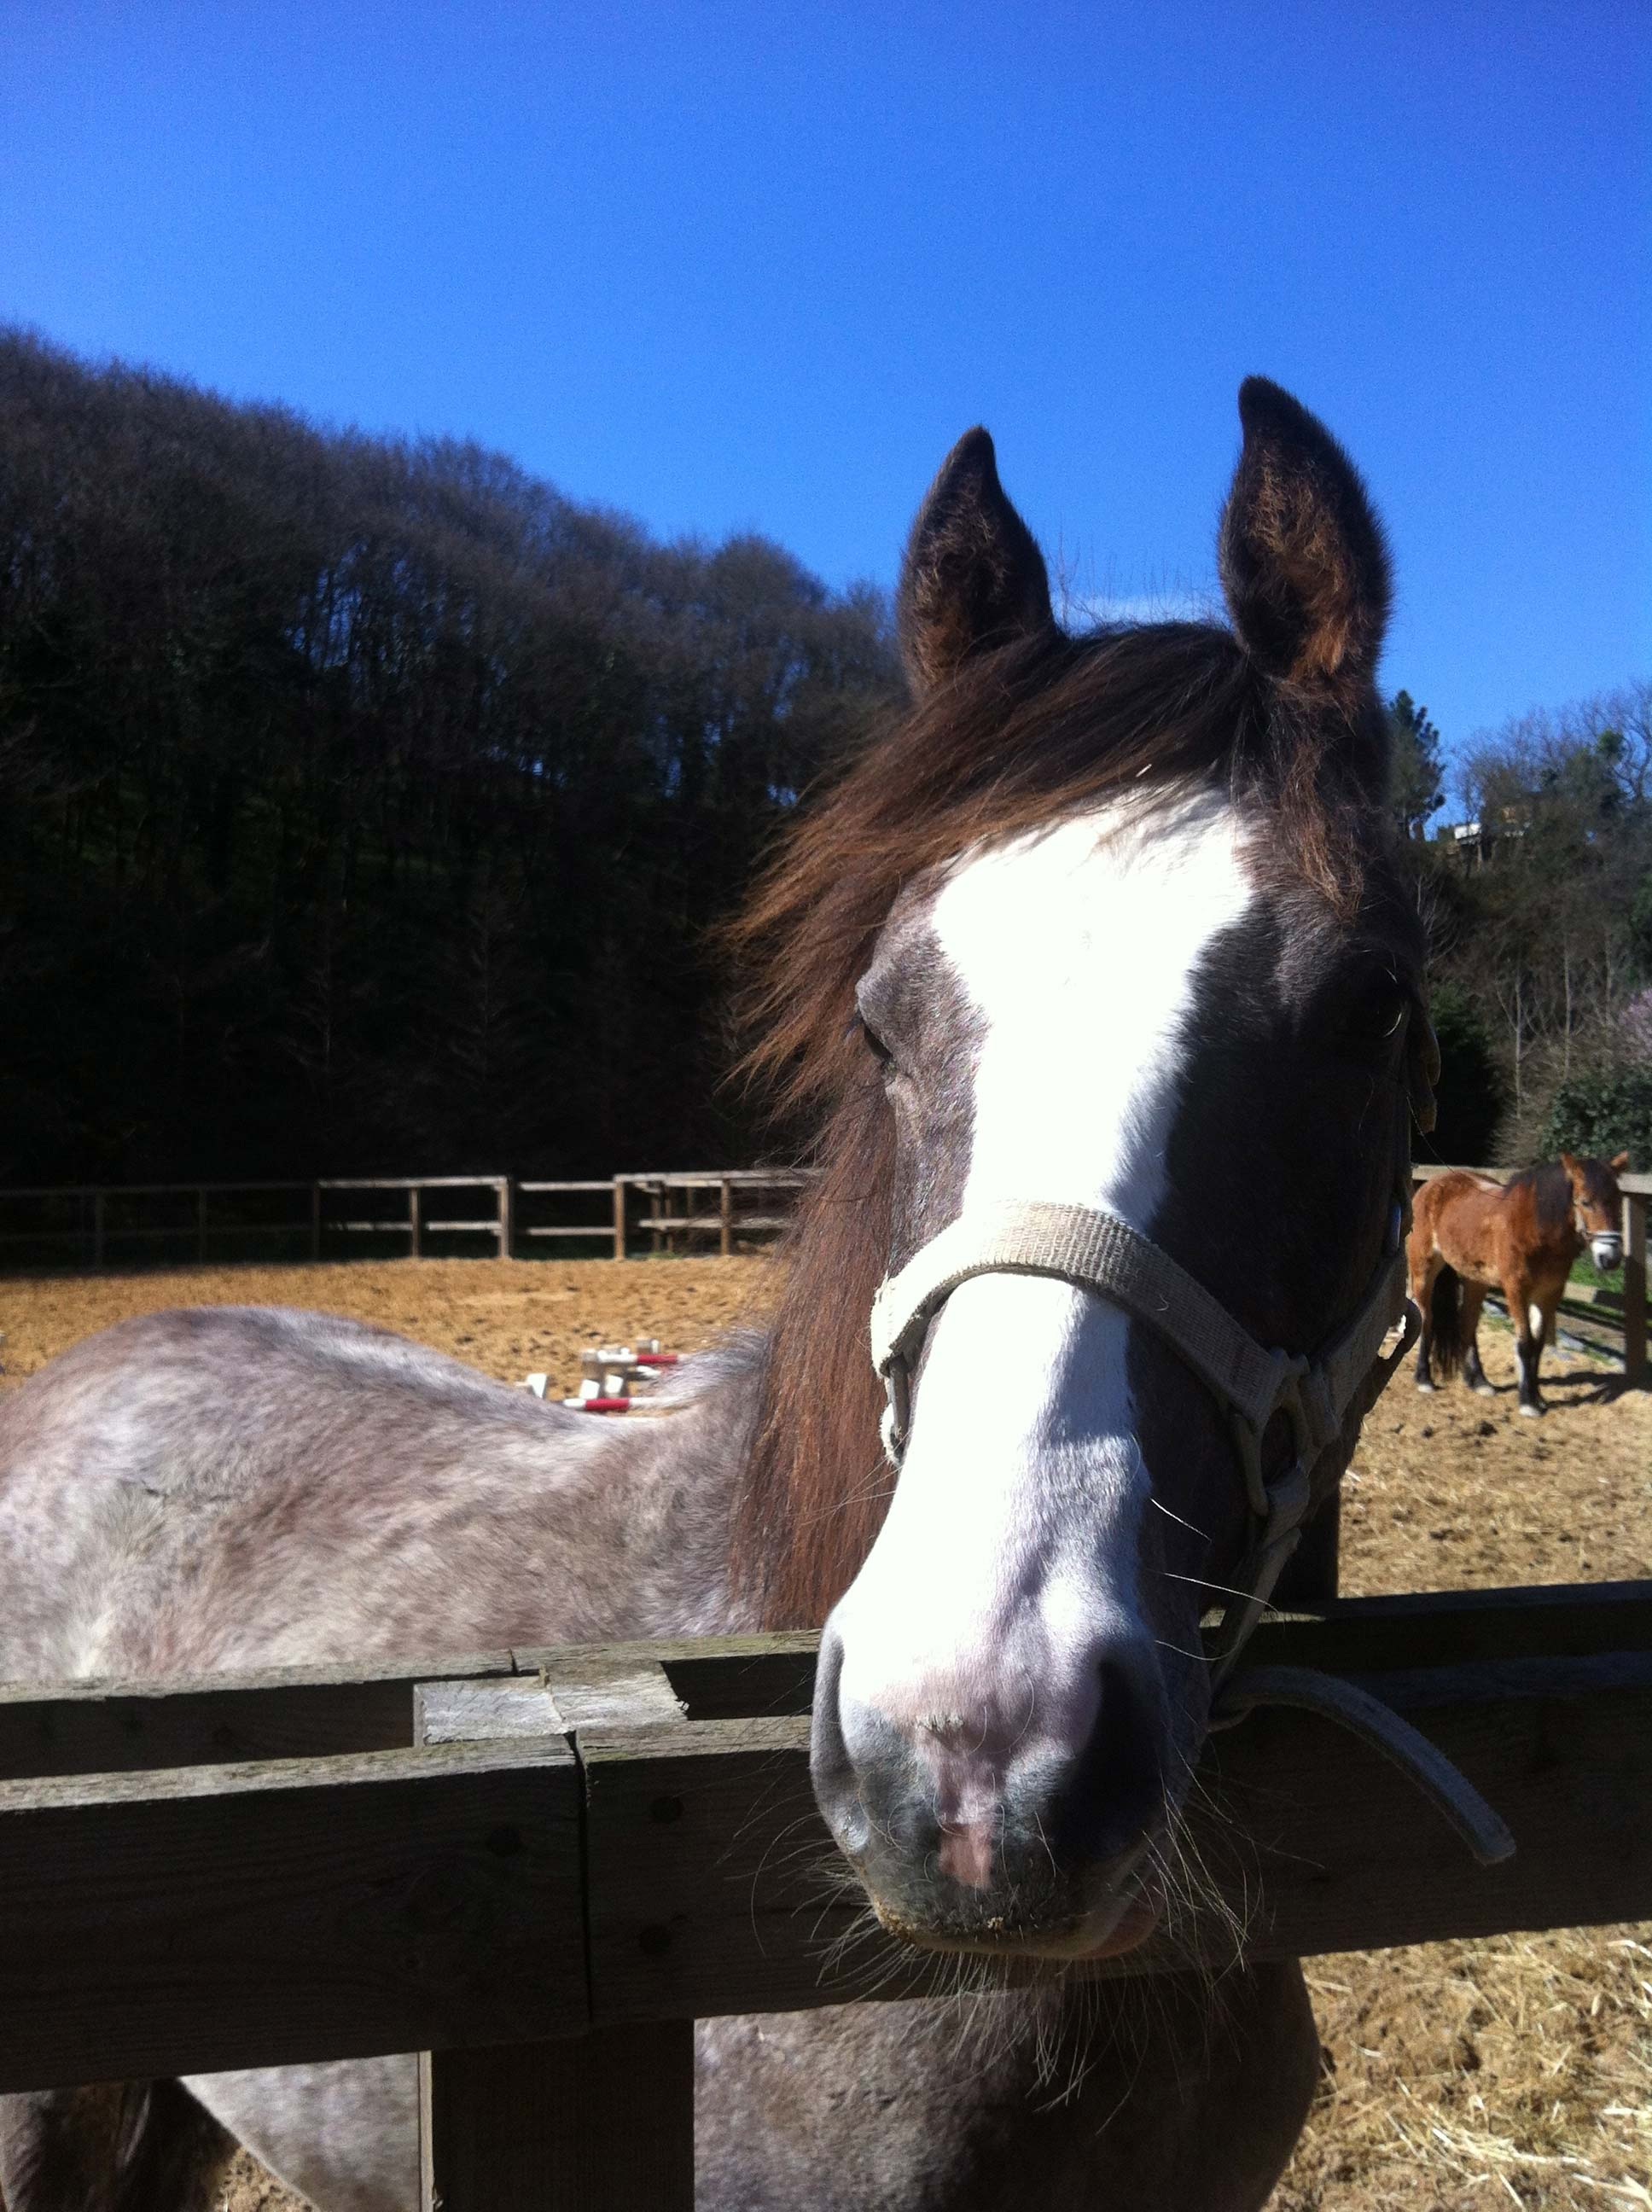
farm, pasture, horse, mammal, stallion, mane, riding, vertebrate, mare, pack animal, horse like mammal, mustang horse